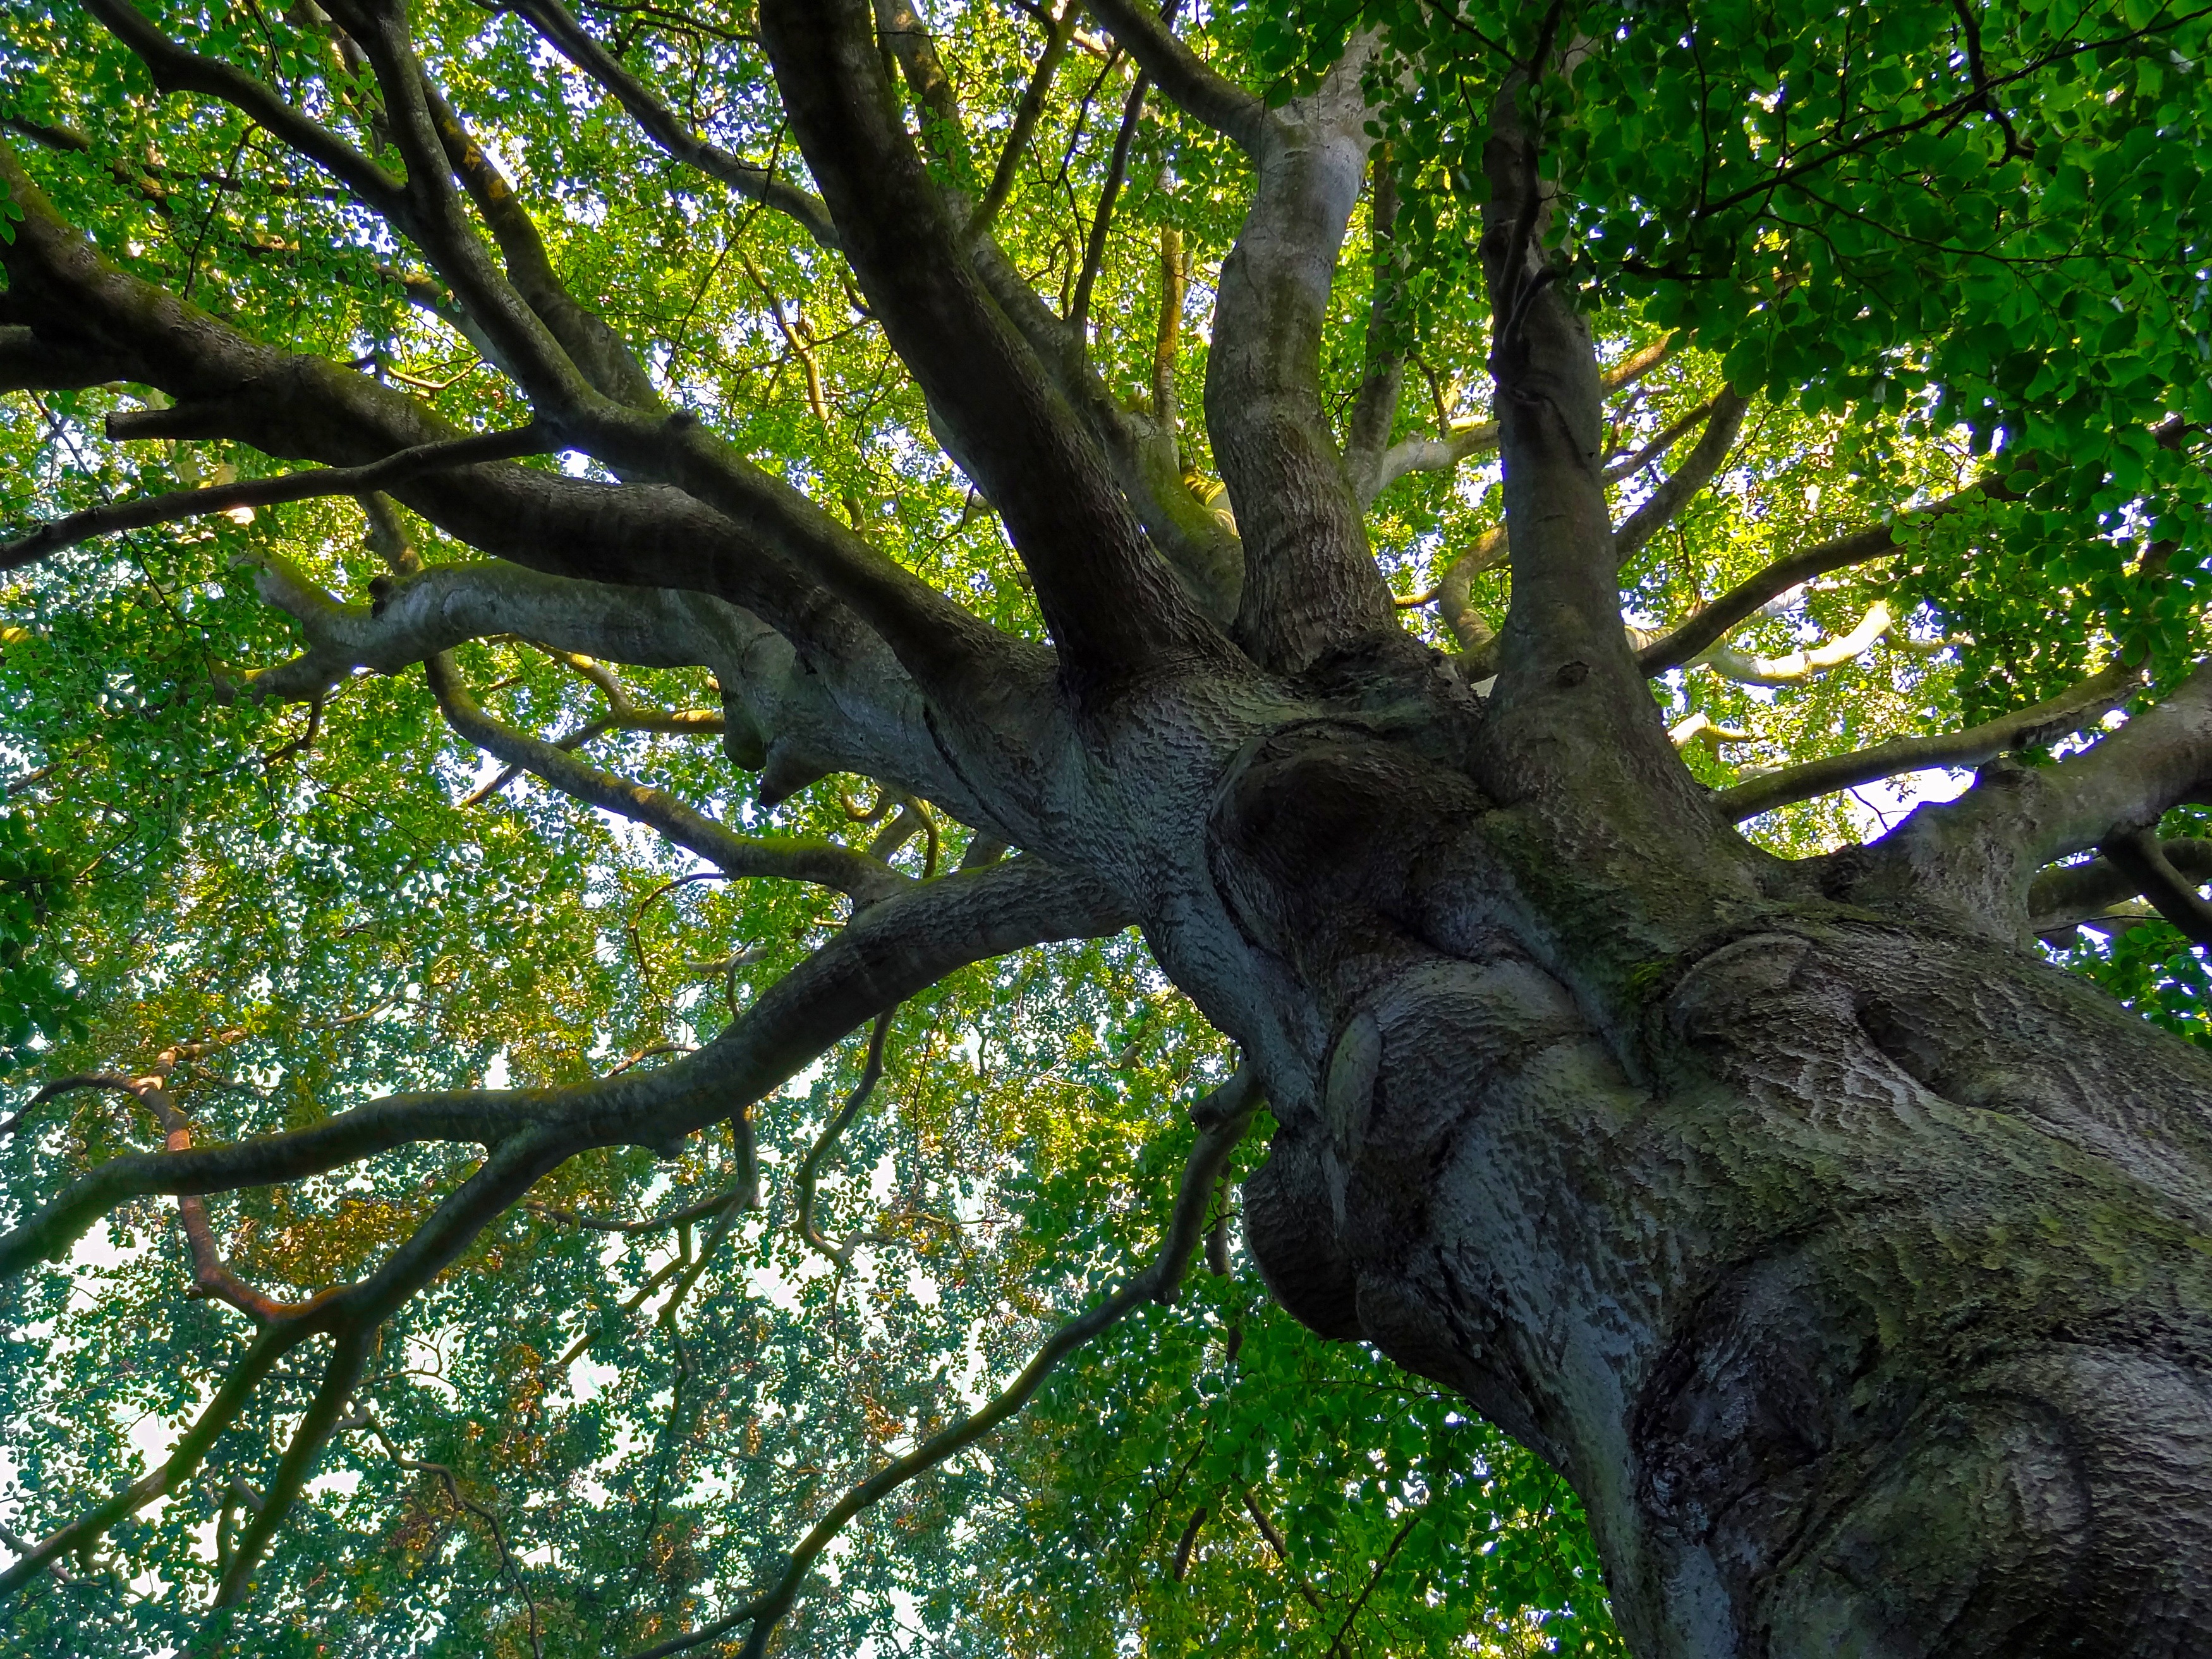
tree, forest, branch, plant, leaf, flower, trunk, old, log, green, shadow, botany, tribe, leaves, deciduous, oak, grove, woodland, beech, flowering plant, old growth forest, woody plant, land plant, plane tree family